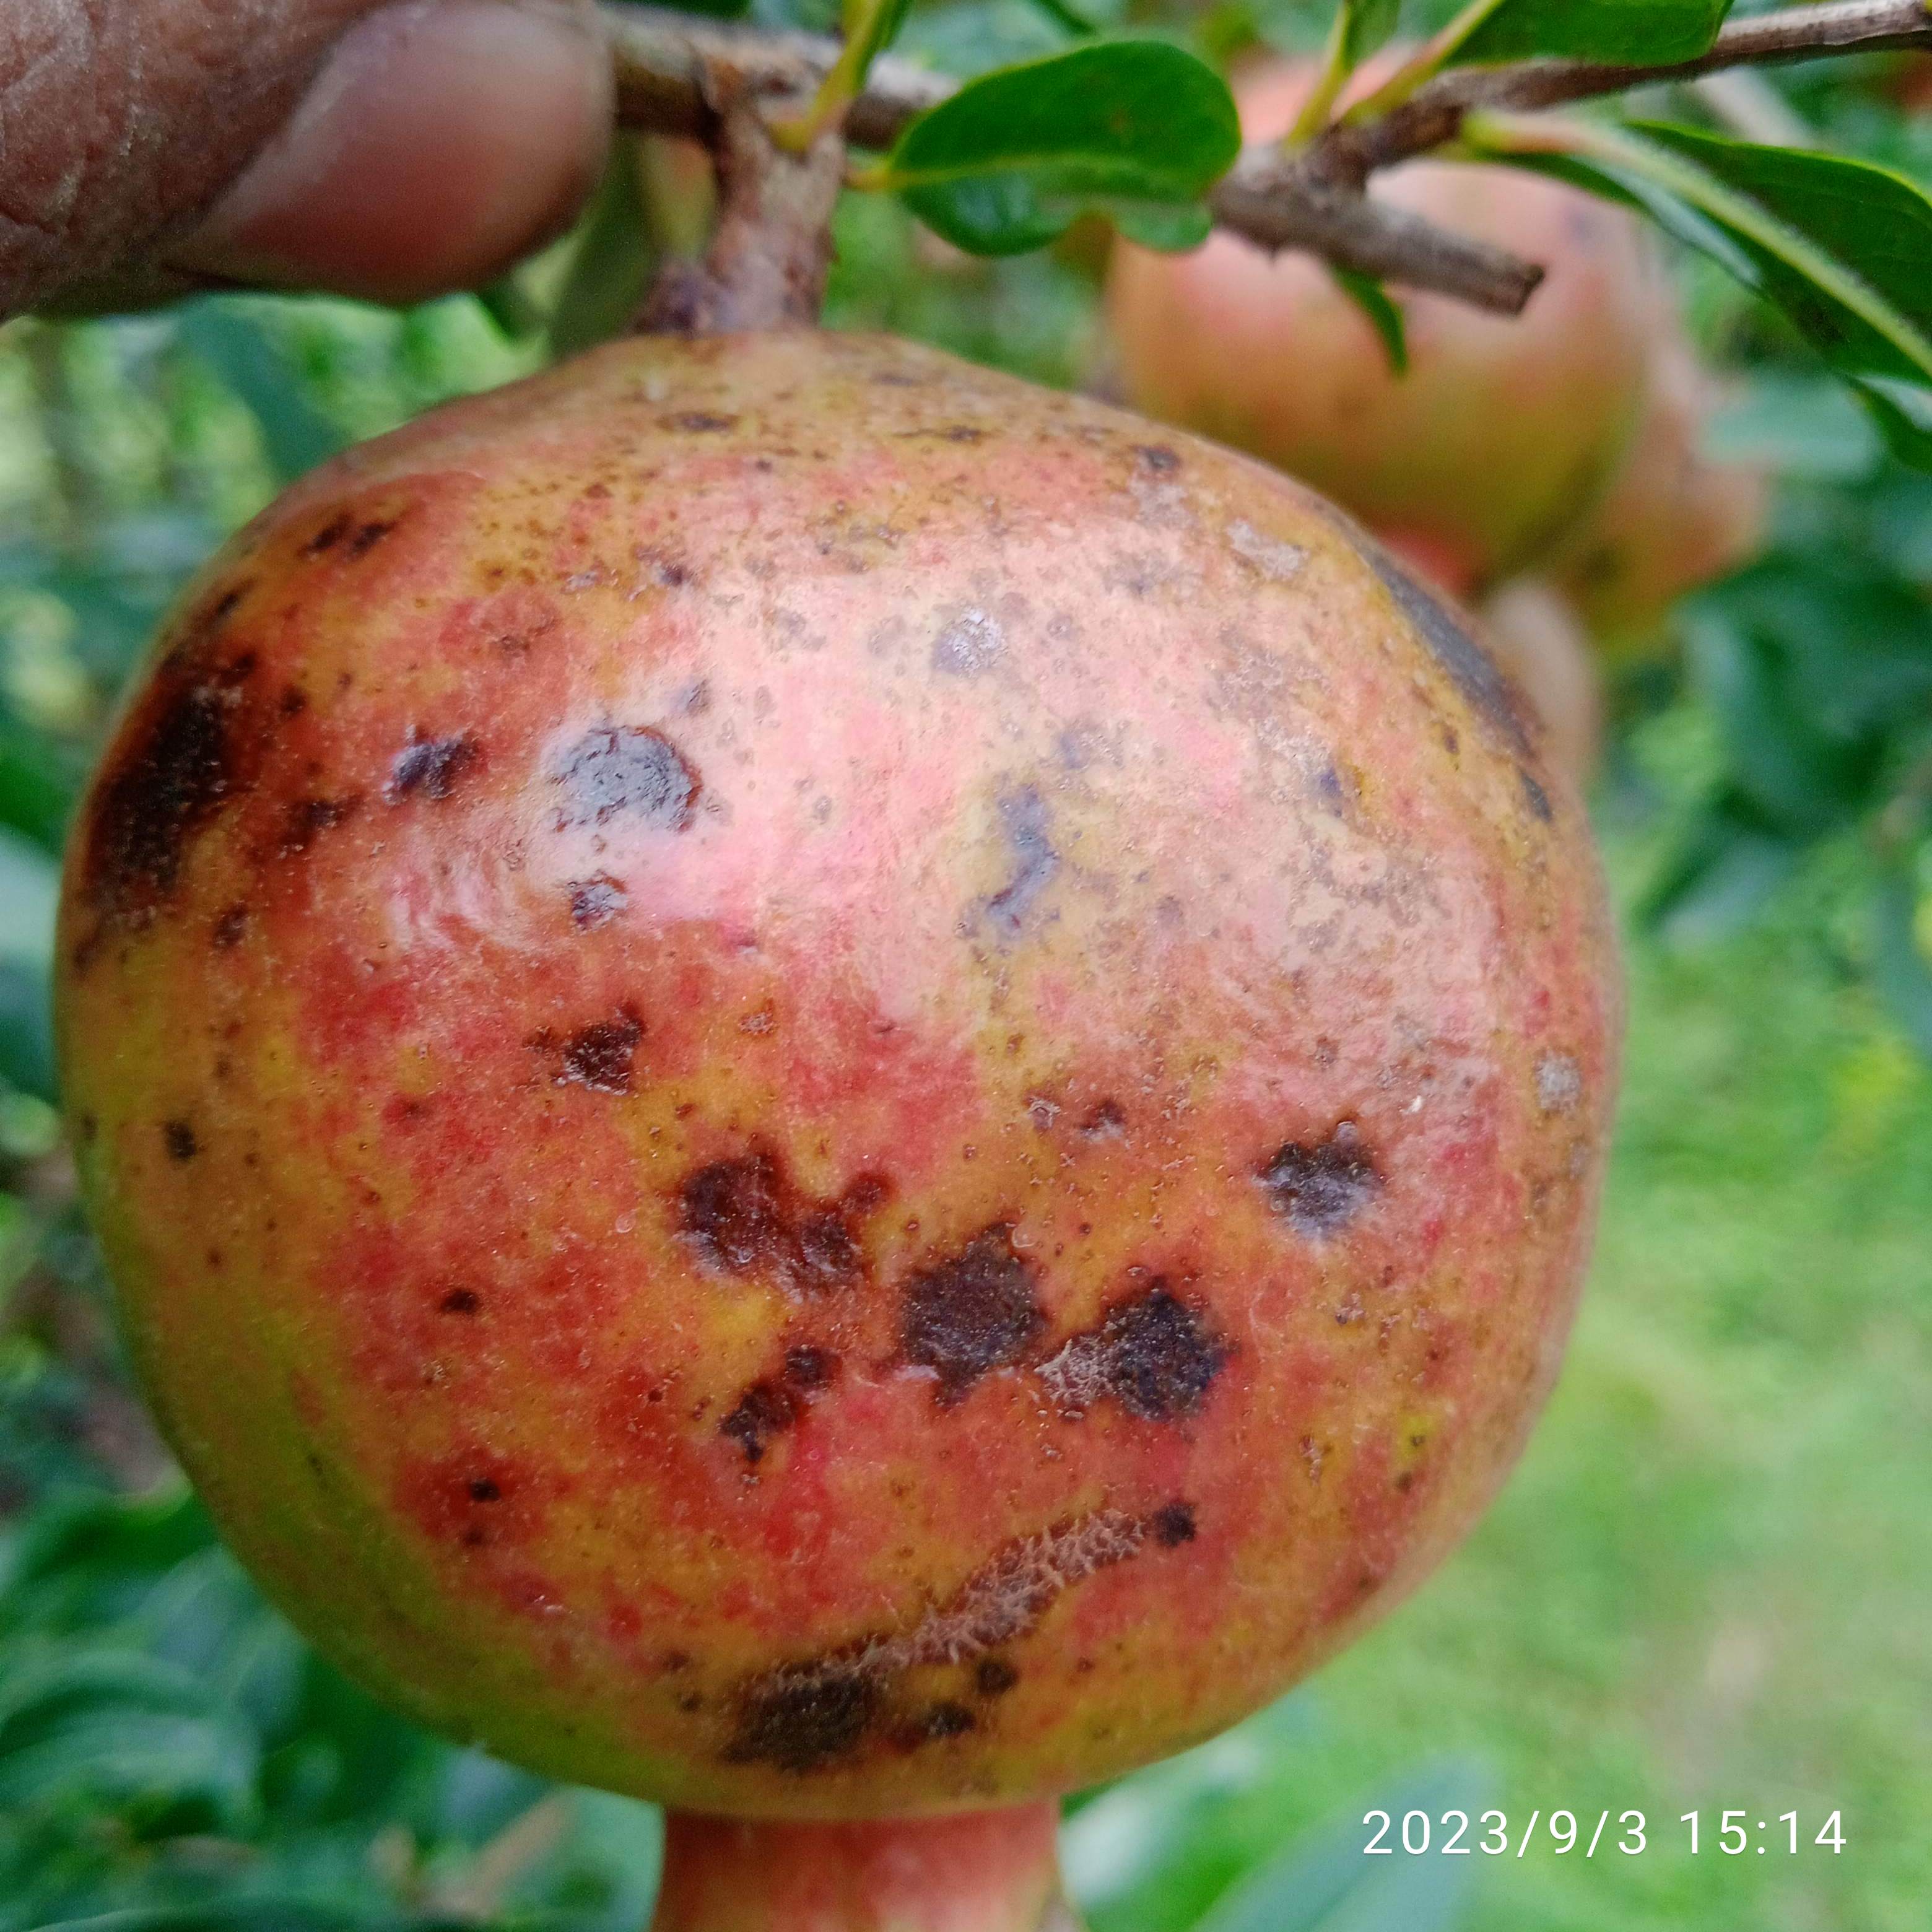
Label: Anthracnose